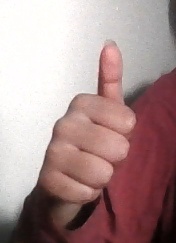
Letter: aleff